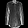
Label: Shirt